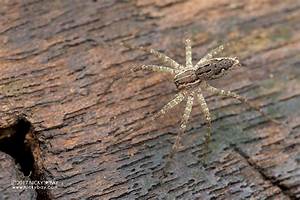
Label: ragno